Aomori Prefecture

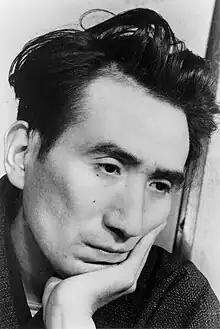
Osamu Dazai

Aomori Prefecture has of roads, highways, and streets, along with of expressways. Four major expressways pass through the prefecture: the Tōhoku Expressway, which runs south–north through center of the prefecture; the incomplete Tsugaru Expressway, running east–west in the southwestern portion of the prefecture; the partially-complete Hachinohe-Kuji Expressway that travels south–north along the prefecture's eastern coast to Hachinohe; and the partially-complete Shimokita Expressway that travels south–north along Shimokita Peninsula from the town of Noheji to the city of Mutsu.